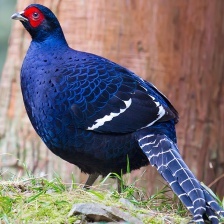
Species: MIKADO  PHEASANT
Scientific name: SYRMATICUS MIKADO